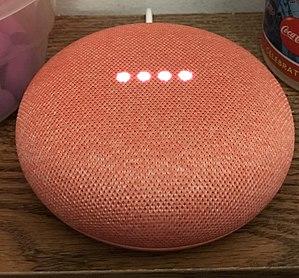
Google Home est une famille d'enceintes connectées associées à un assistant personnel intelligent fabriquée par l'entreprise américaine Google. Elles sont munies d'un haut-parleur et de 1 à 6 microphones selon le modèle, qui permettent aux appareils de réagir aux commandes vocales des utilisateurs. Il existe actuellement quatre modèles du Google Home : le Google Home « classique », le Google Home Mini, le Google Home Max et le Google Home Hub.